Javier Ontiveros

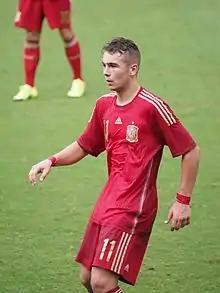
Ontiveros with Spain U18 in 2015

Javier "Javi" Ontiveros Parra (born 9 September 1997) is a Spanish professional footballer who plays mainly as a right winger for Segunda División club Cádiz.